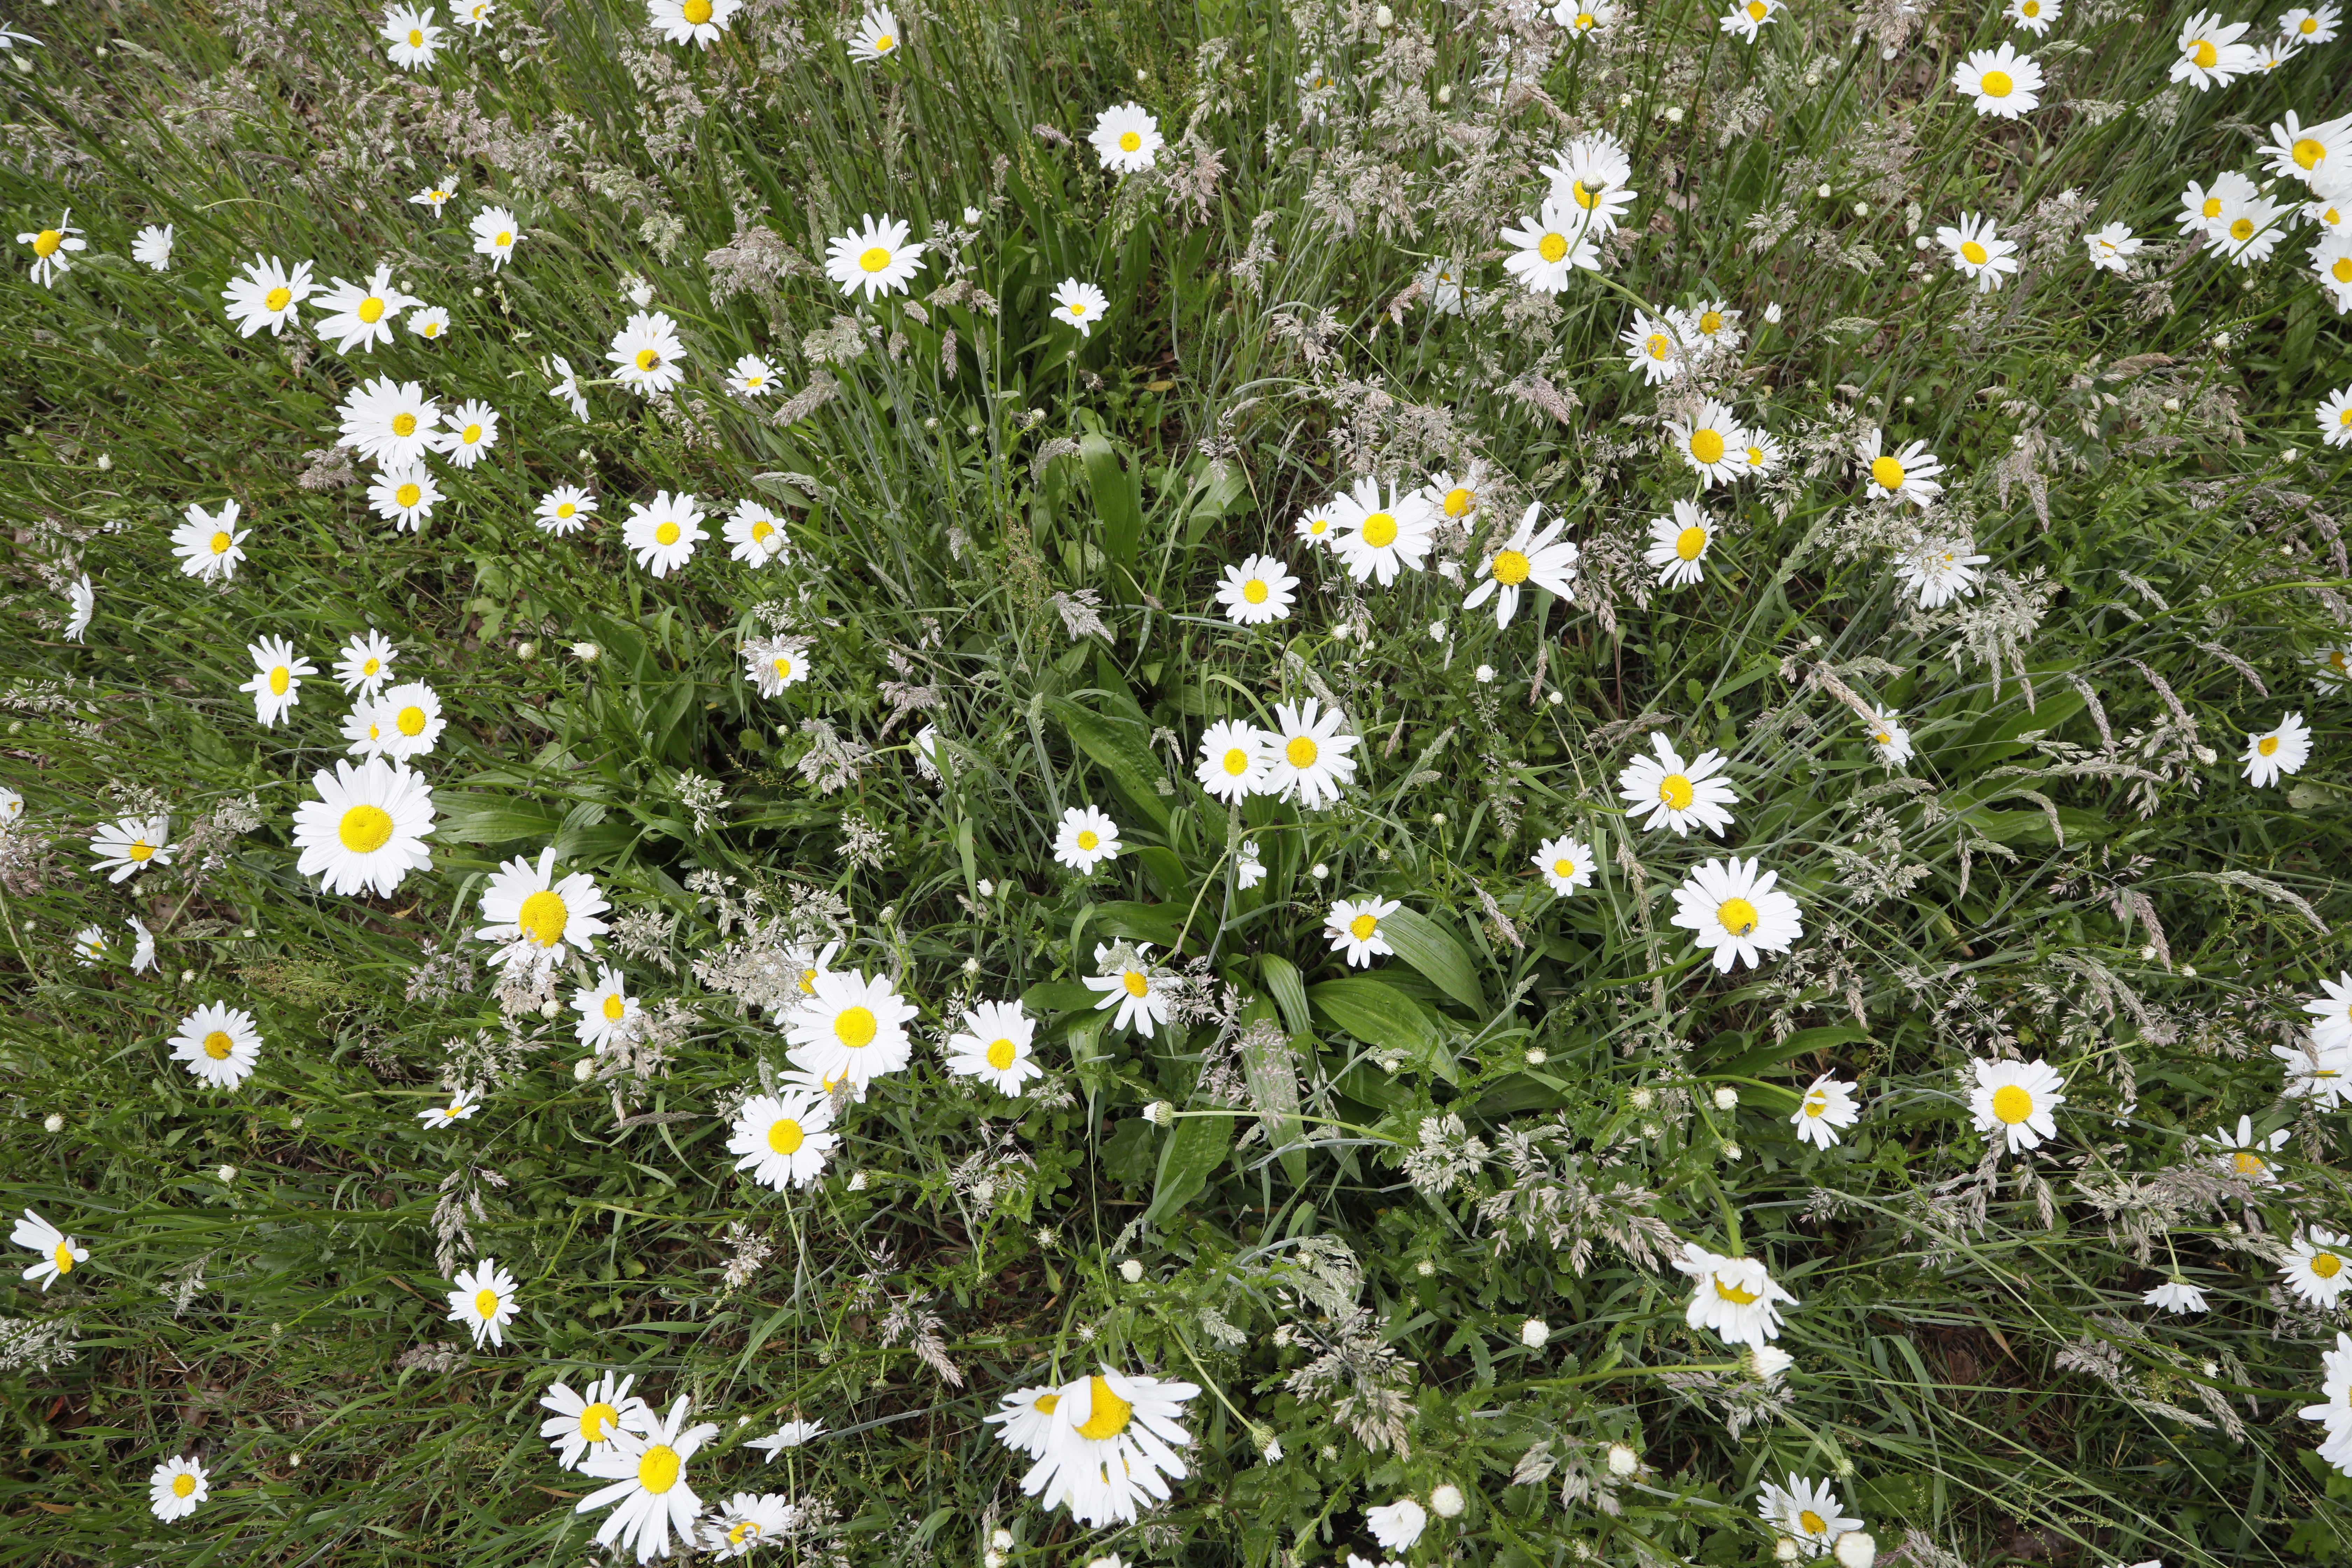
Plant species: Leucanthemum vulgare